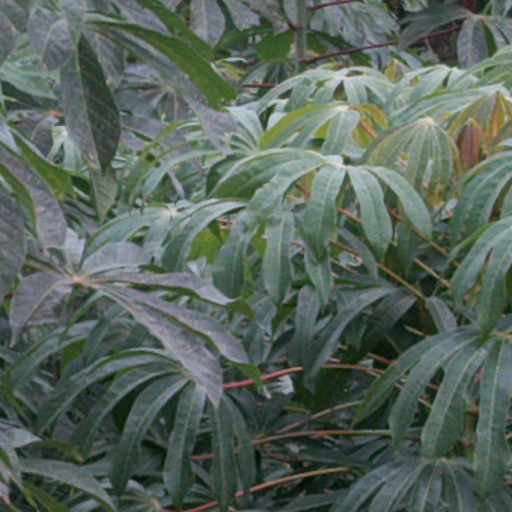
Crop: cassava